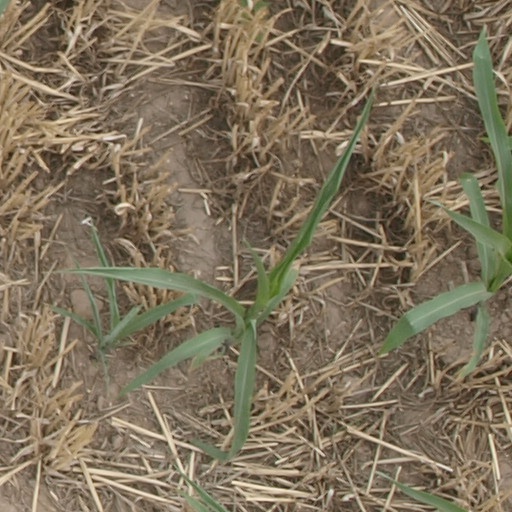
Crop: maize; corn